Ashgabat

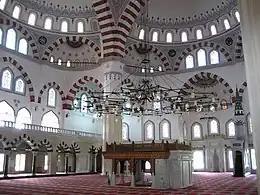
Interior of Artogrul Gazy Mosque

The main offices of 7 television channels are located in Ashgabat: Altyn Asyr, Yashlyk, Miras, Turkmenistan Sport, Turkmen Owazy, Ashgabat and Turkmenistan TV.